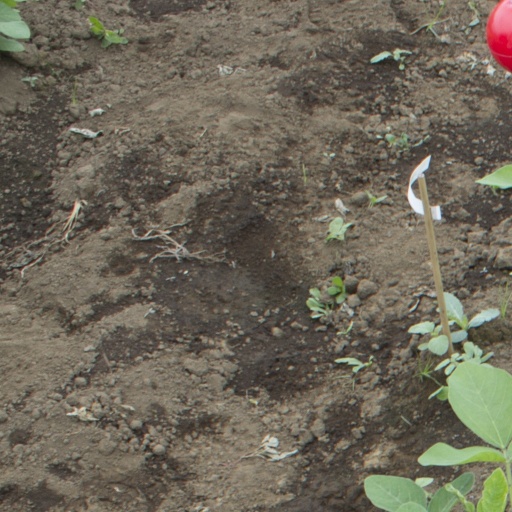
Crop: soybean